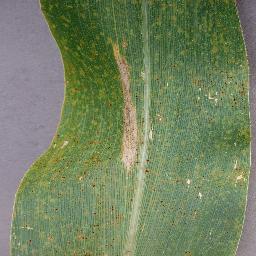
Label: Corn_(Maize)___Northern_Leaf_Blight